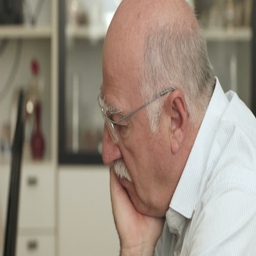
close up on worried elderly man sitting alone on the couch